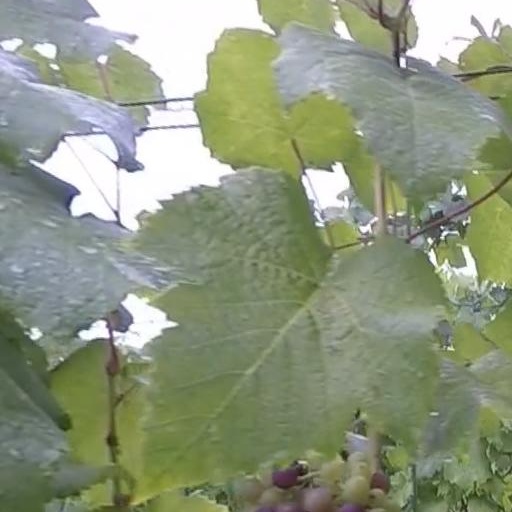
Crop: grape